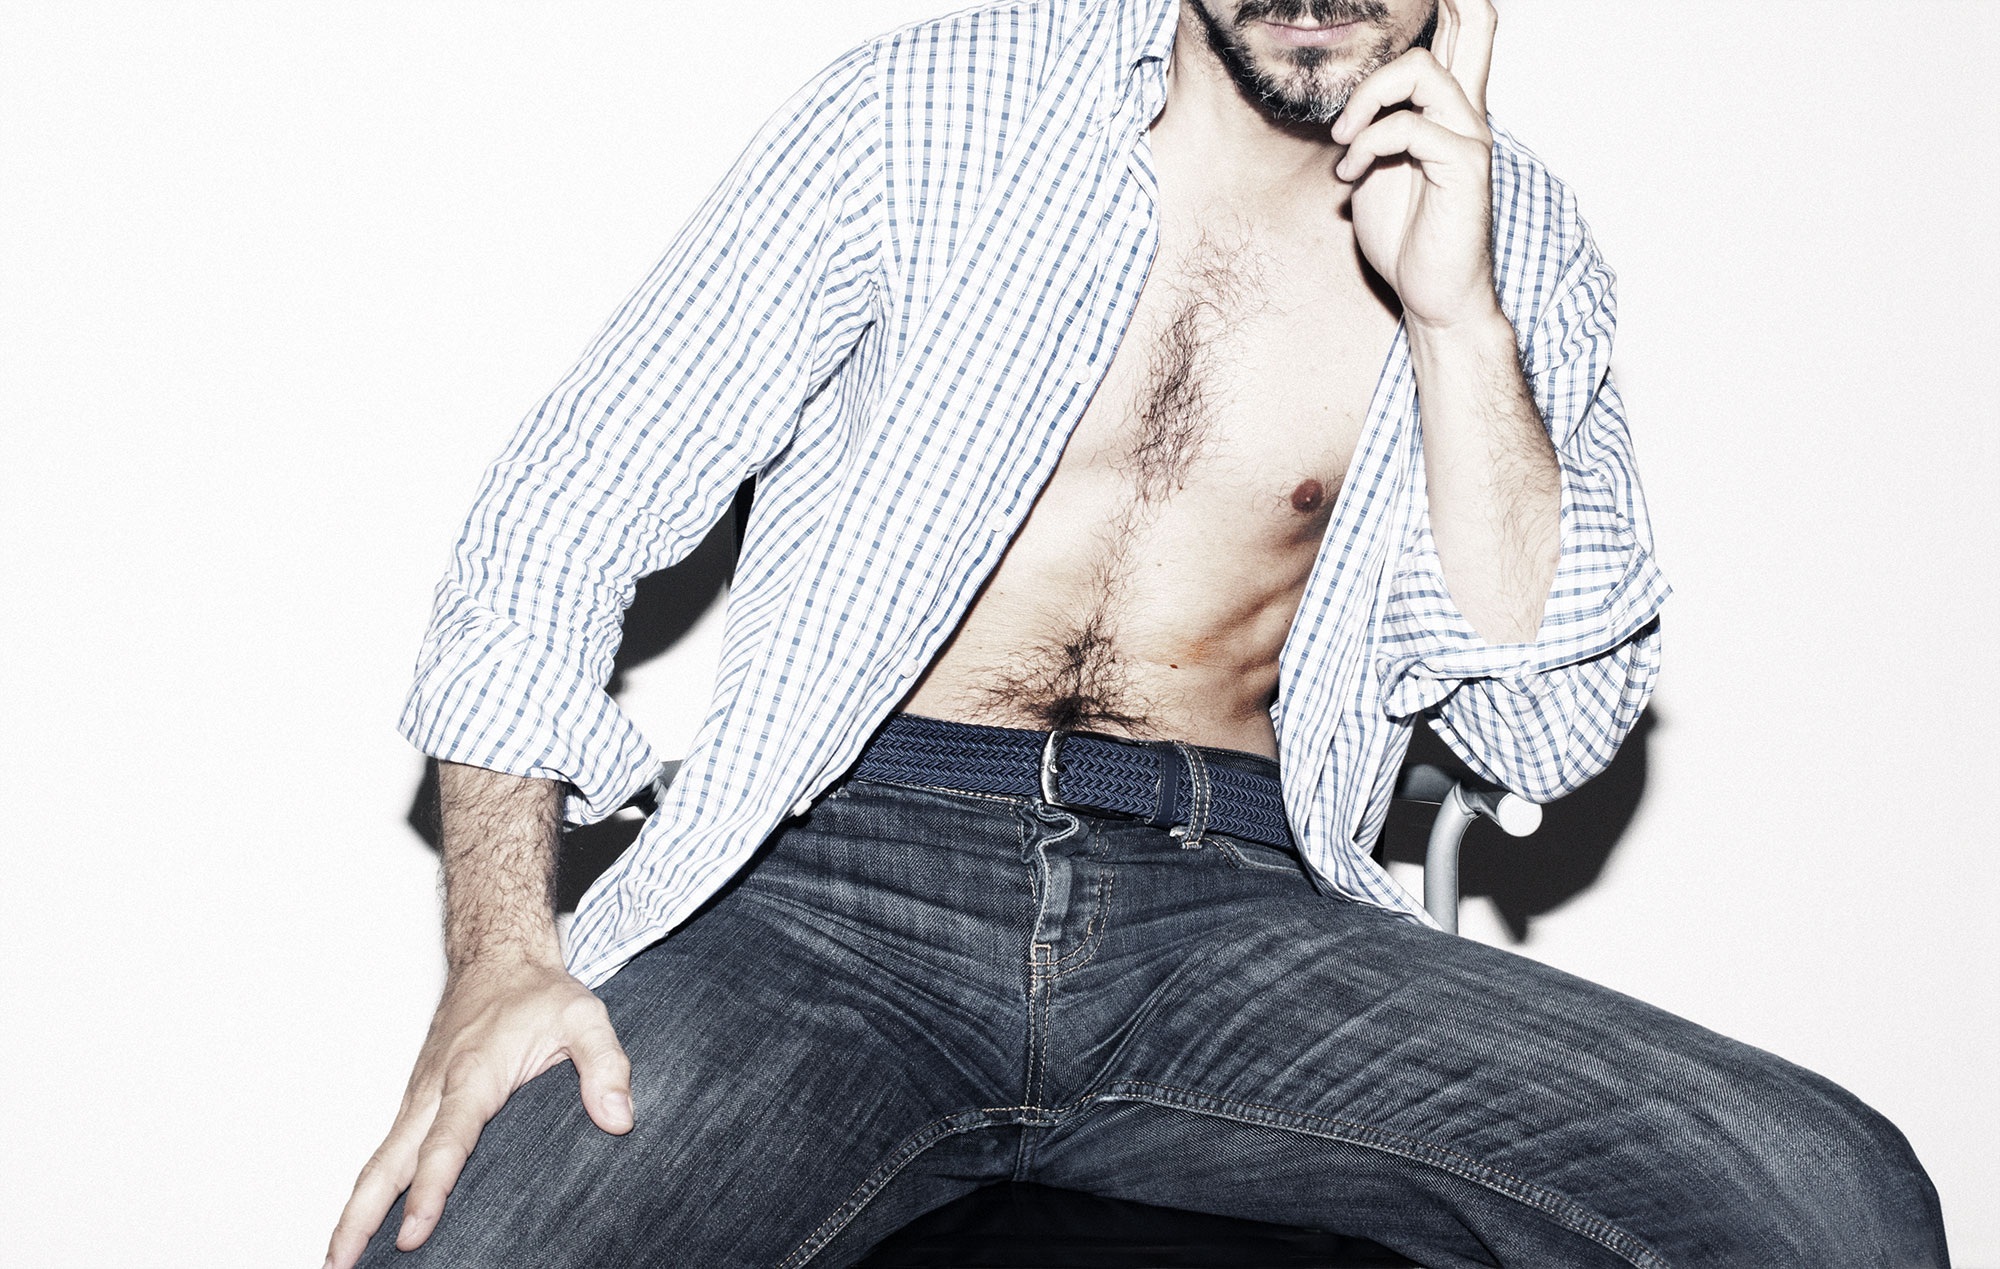
man, person, photography, boy, male, pattern, model, jeans, spring, fashion, clothing, outerwear, hairstyle, sweater, skin, sexy, body, vogue, photo shoot